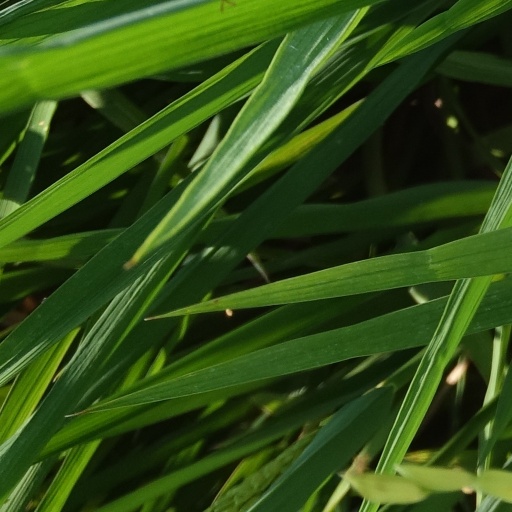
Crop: rice